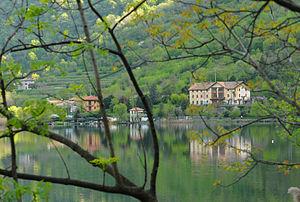
Le lac de Segrino est un petit lac préalpin lombard d’origine glaciaire situé dans la province de Côme, entre les communes de Canzo, Longone al Segrino et Eupilio.